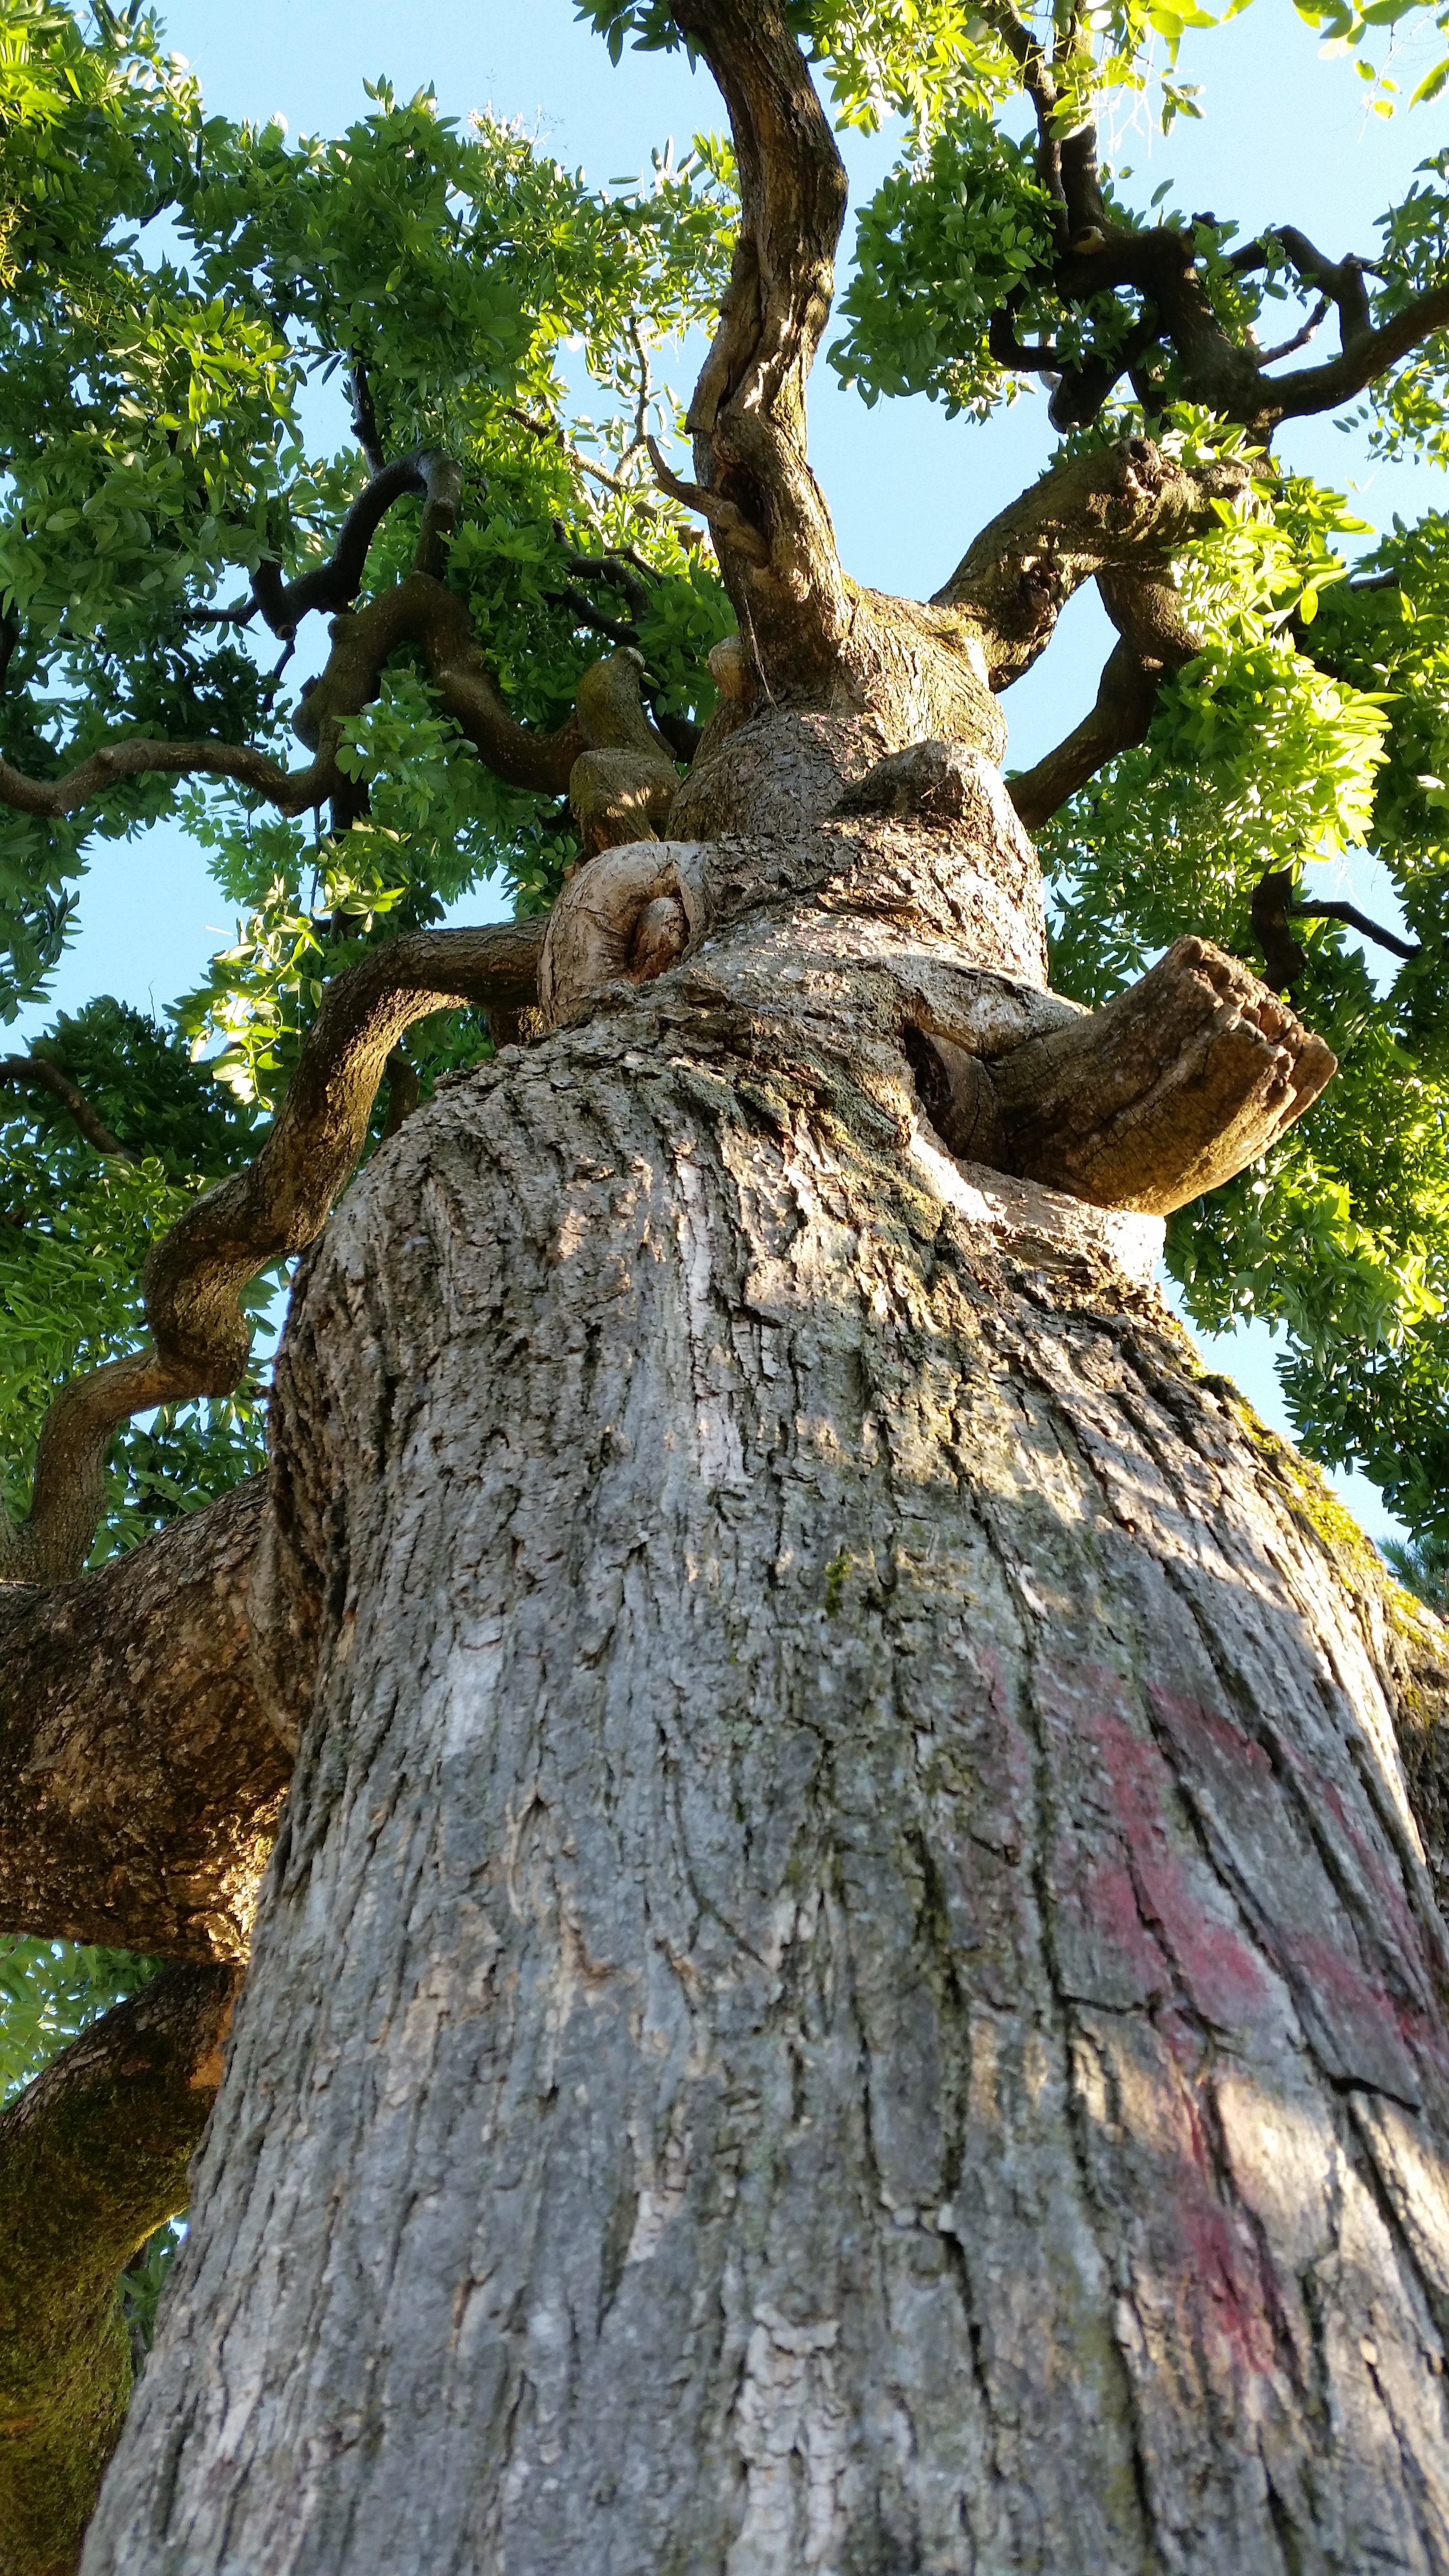
tree, nature, branch, plant, wood, leaf, flower, trunk, autumn, botany, flora, deciduous, oak, woodland, flowering plant, woody plant, land plant